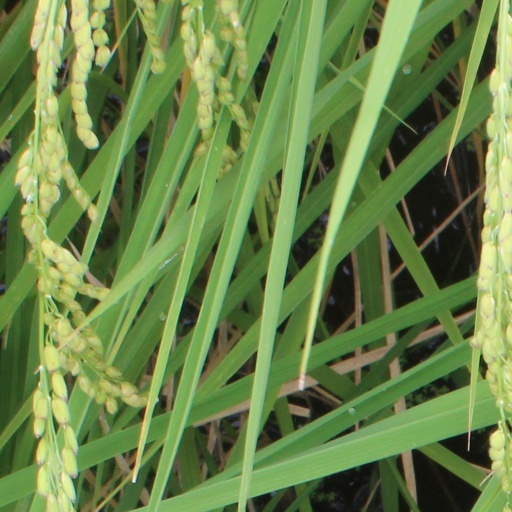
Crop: rice